Military history of the Russian Empire

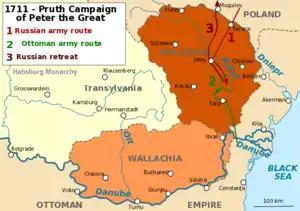
Overview of the 1711 Pruth campaign

The Ottomans had been apprehensive of Peter's militaristic gains, but had stayed out of the war. However, edged on by France and by Charles XII, the Ottomans, at the time harboring an exiled Charles XII, declared war on Peter by 1710. Now enjoying a temporary lull in the Great Northern War thanks to Poltava, Peter was quick, indeed eager, to move south. He pulled many of his troops, as well as Sheremetev, his most reliable general, south across the whole length of Russia to fight this new war. This was not the first time that Russia had fought against the Ottomans, and it would not be the last; however, like in earlier wars, Peter underestimated the distances involved and the stress of having to fight two wars simultaneously. Peter "was" the first to actively encourage Wallachia and Moldavia, mostly Christian areas under Turkish control, to revolt against their Ottoman rulers.